List of Gold Coast Suns leading goalkickers

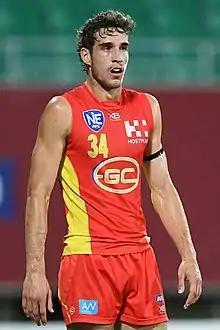
Ben King won the award in just his second season, and has since equaled the record for the most leading goalkicker awards.

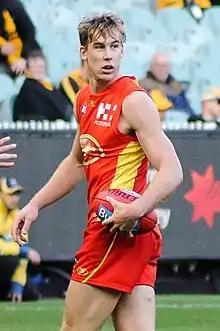
Tom Lynch was Gold Coast's leading goalkicker a record four seasons.

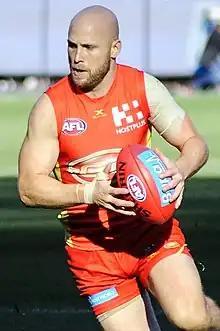
Gary Ablett Jr. led the goalkicking twice, including in a Brownlow Medal-winning 2013.

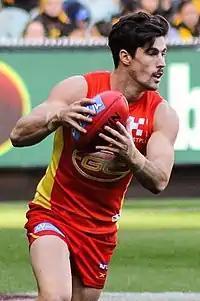
Alex Sexton is one of four players to lead the goalkicking on two occasions.

The following is a list of Gold Coast Suns Football Club leading goalkickers in each of their seasons in the Australian Football League (AFL) and AFL Women's. Tom Lynch holds the record for most goals kicked in a season for Gold Coast and is equal with Ben King for the record of the most occasions as the club's leading goalkicker. Lynch also holds the record for most career goals for the club. So far, there has not been a player for Gold Coast that has won the Coleman Medal.